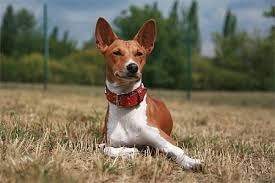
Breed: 243-n000103-basenji